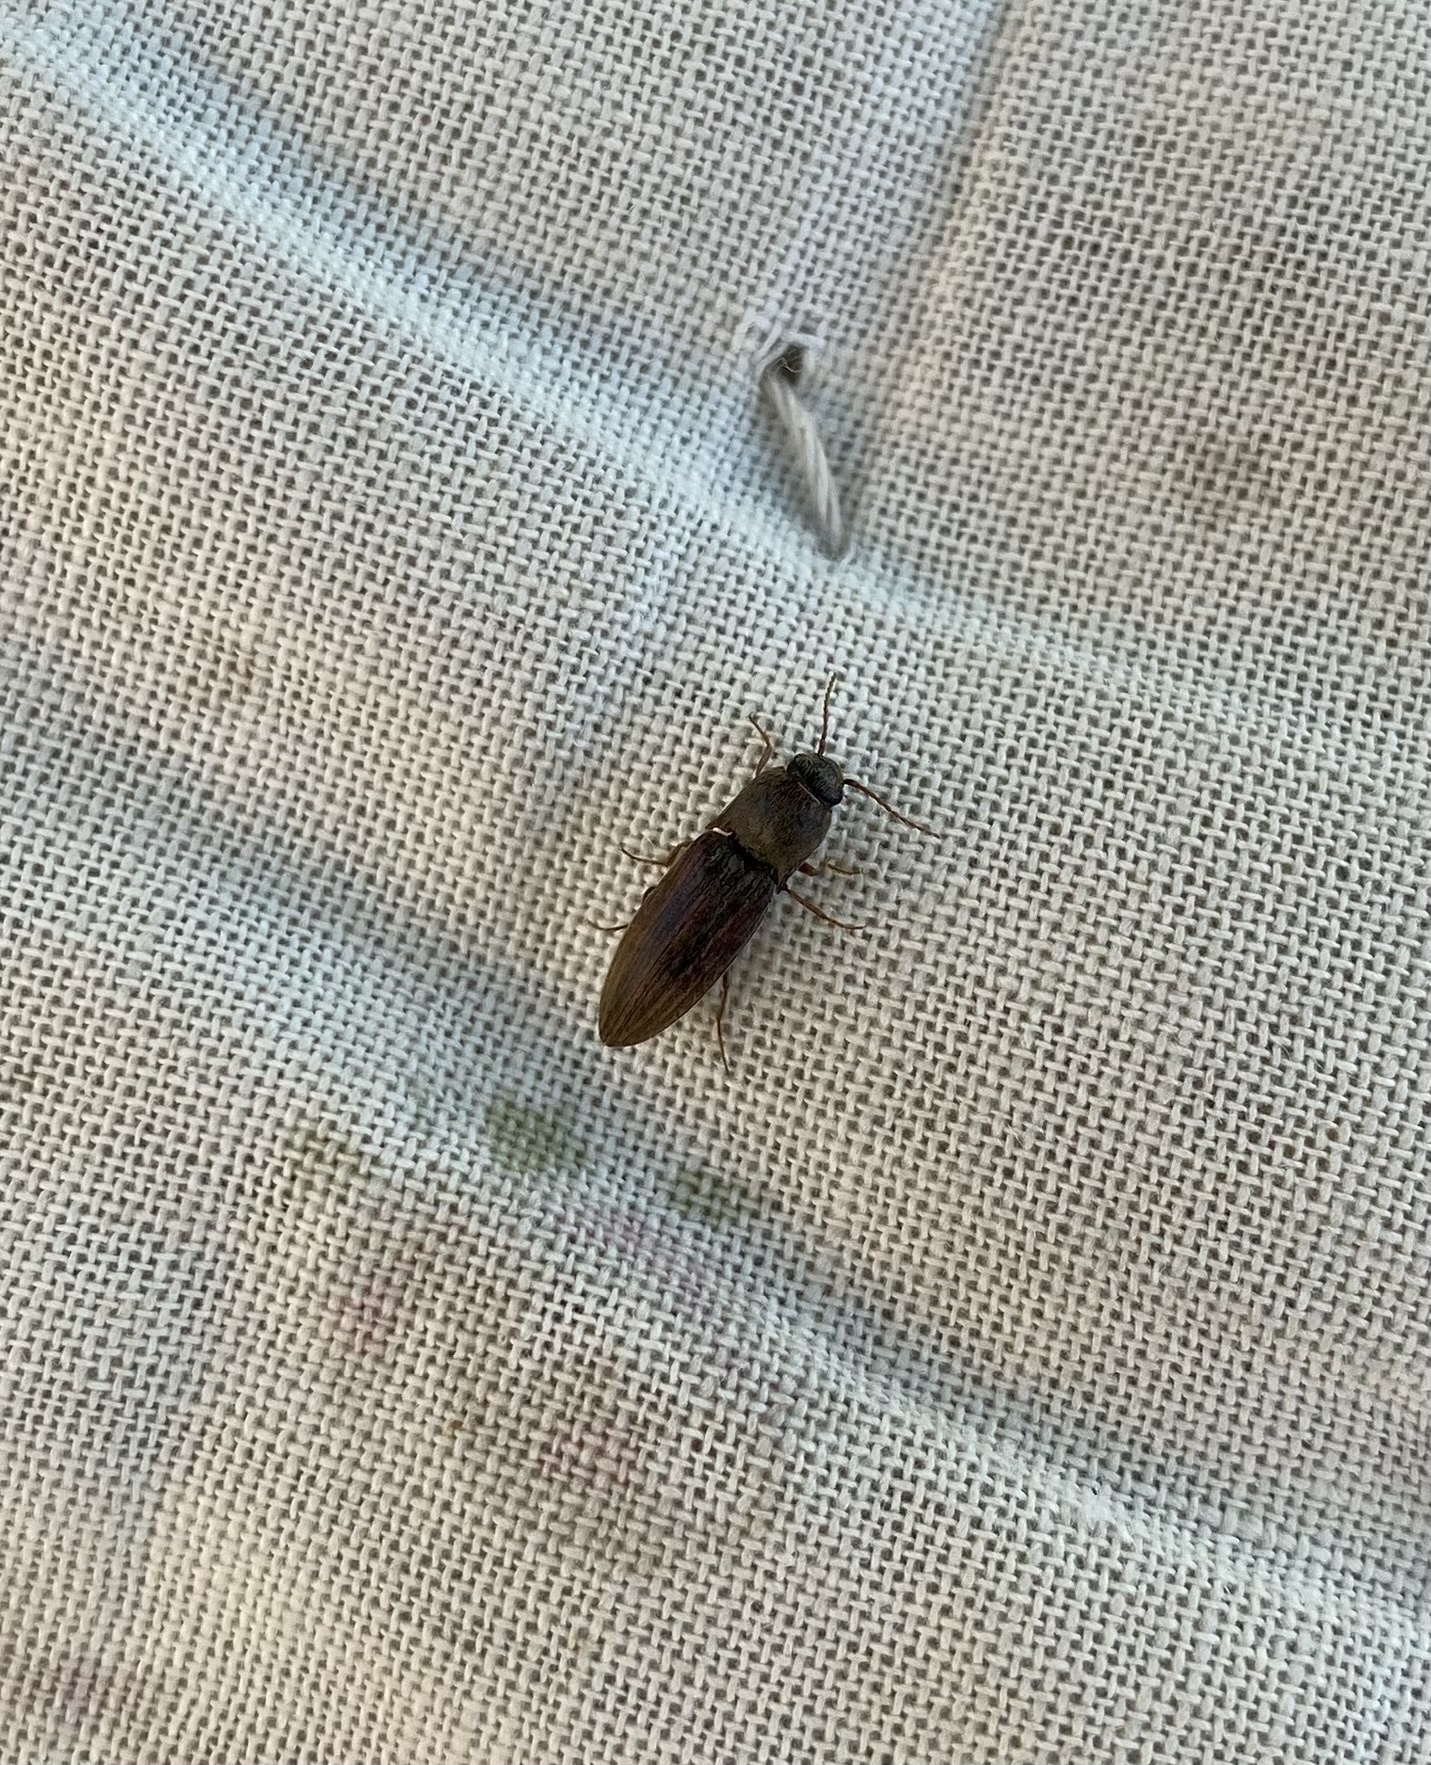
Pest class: clickbeetles_wireworms